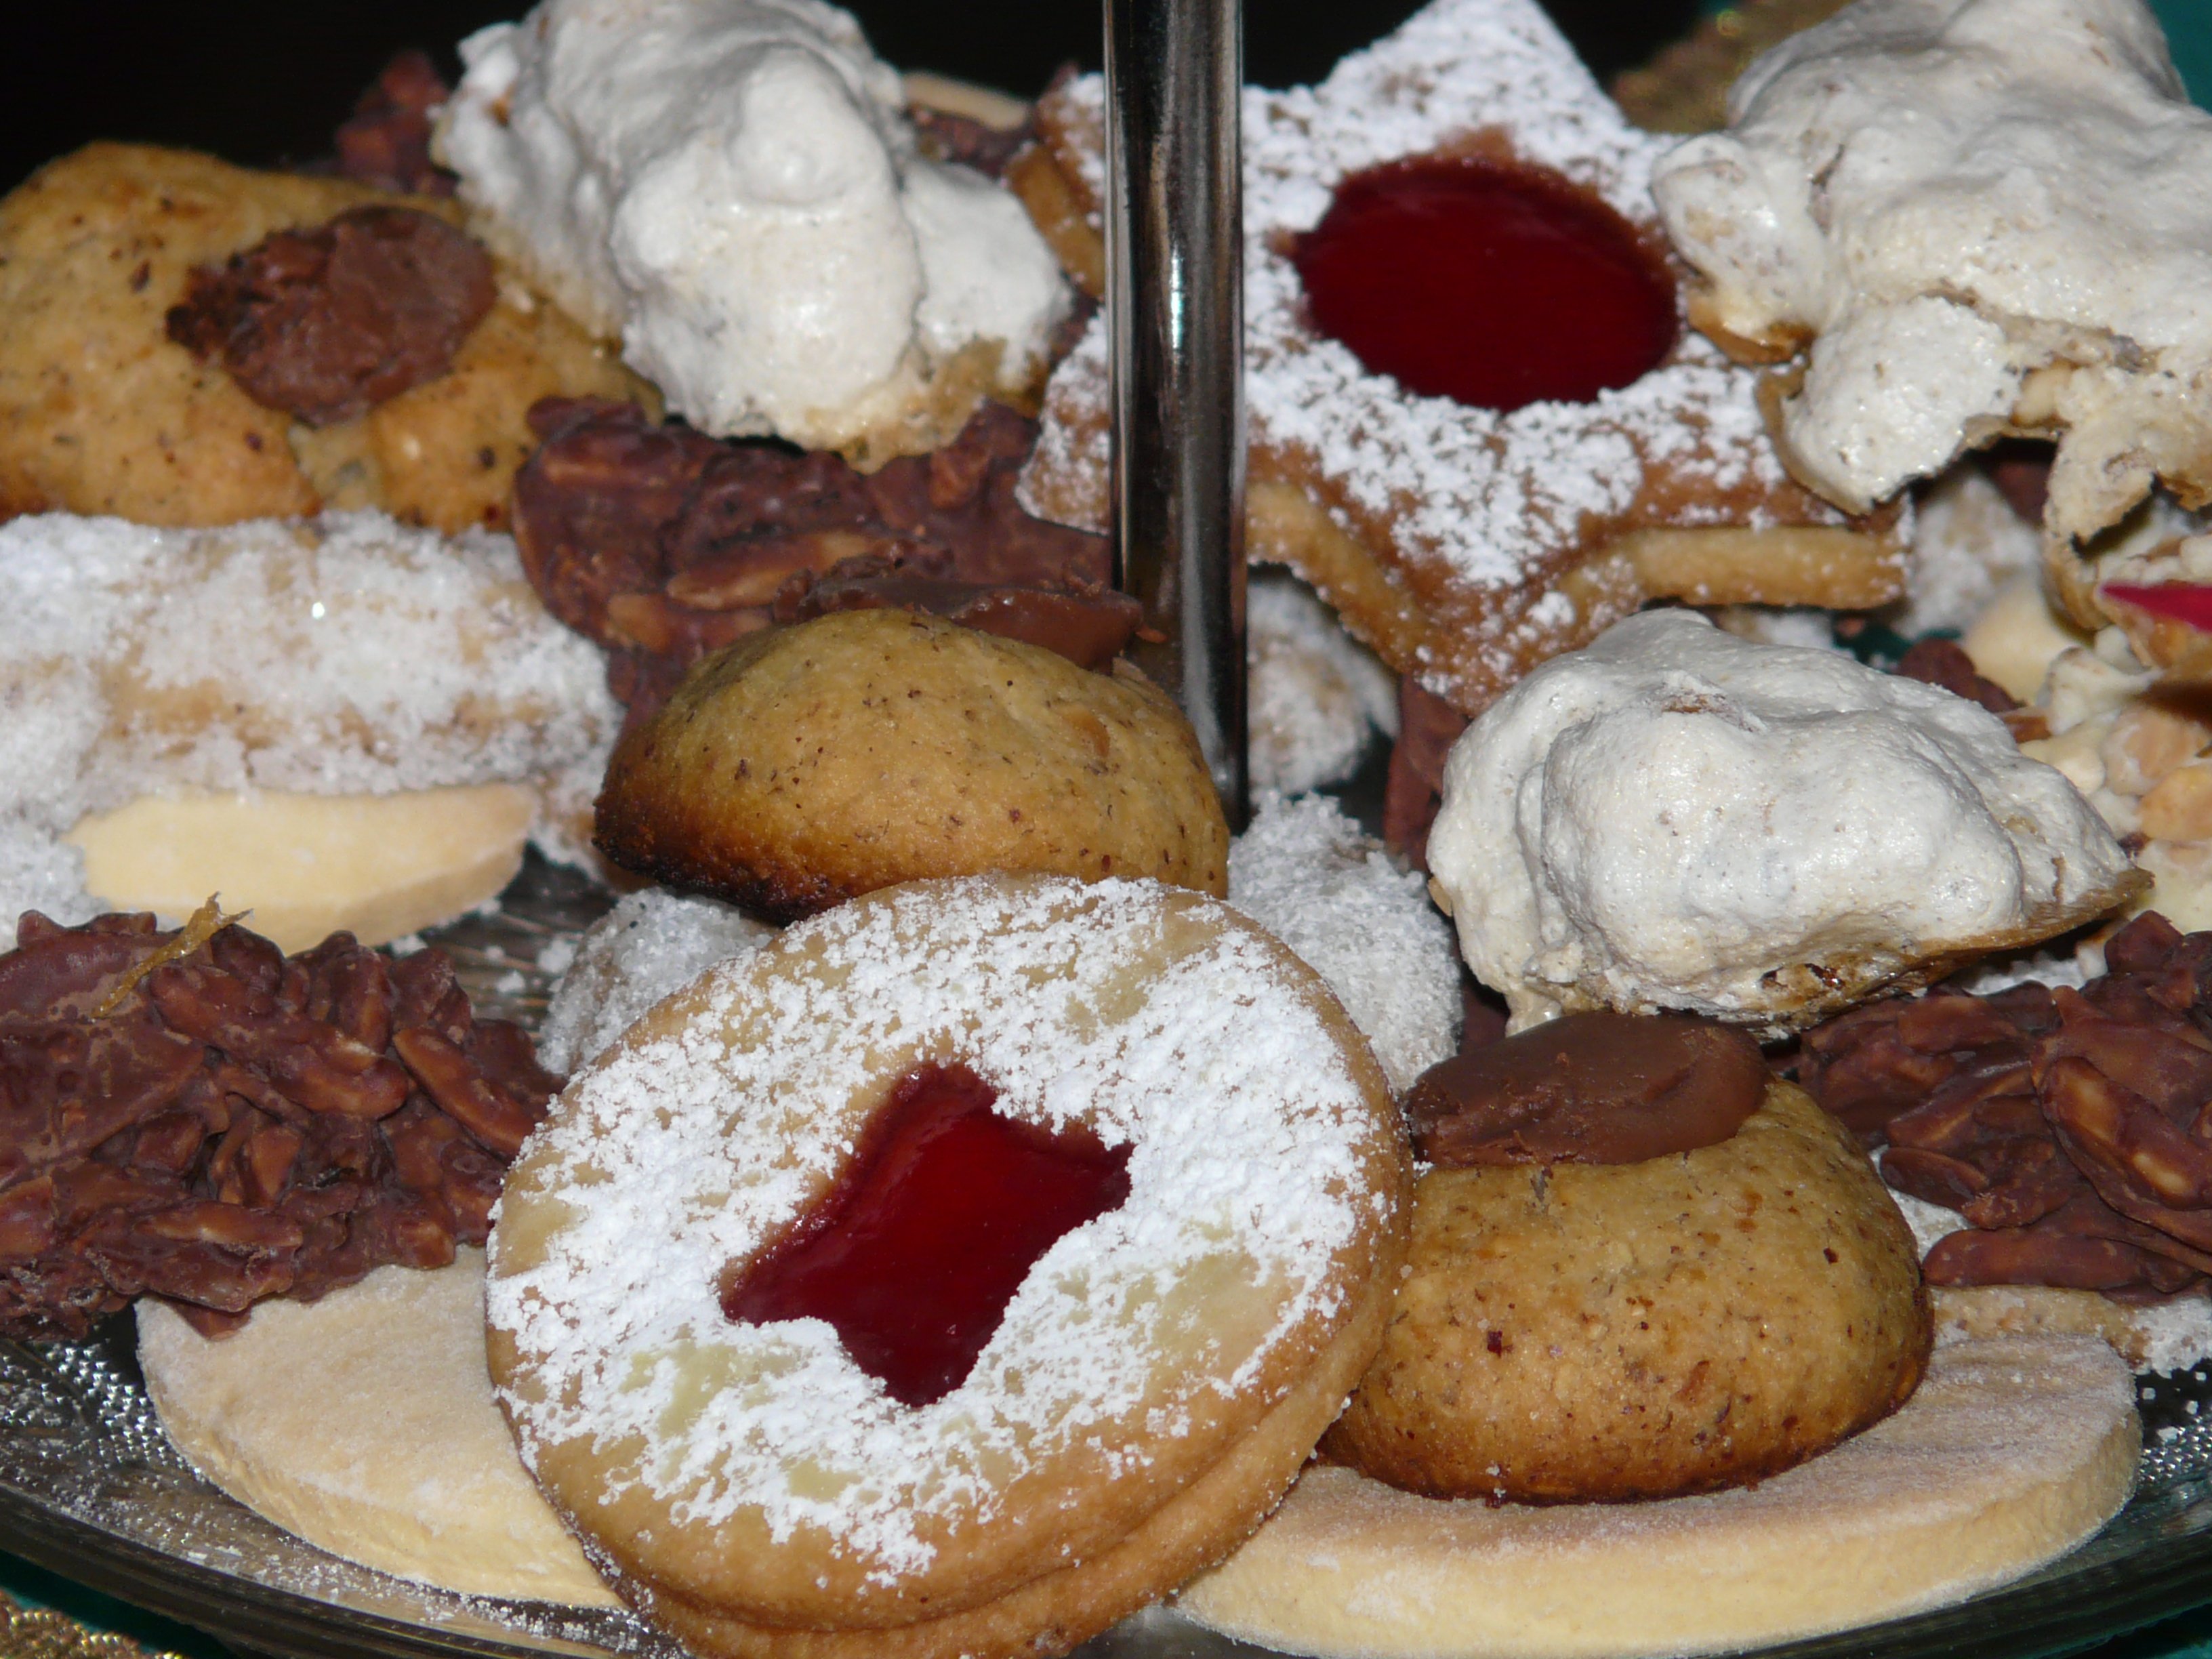
sweet, dish, meal, food, breakfast, baking, cookie, dessert, cuisine, jam, christmas cookies, cookies, sweetness, confectionery, baked goods, small cakes, confectionery products, snack food, fried food